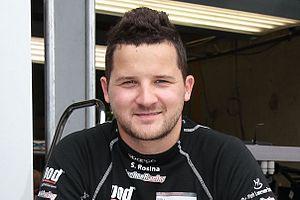
Štefan Rosina, né le 15 juillet 1987 à Púchov dans la Région de Trenčín, est un pilote automobile slovaque.